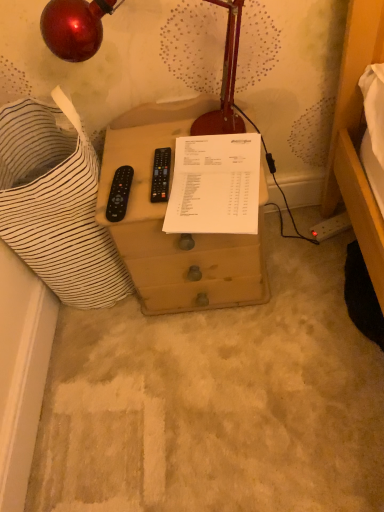
Question: In the image, there is a brown wooden drawer at center. From a real-world perspective, find a few locations in the empty space that is ontop of brown wooden drawer at center. Your answer should be formatted as a list of tuples, i.e. [(x1, y1)], where each tuple contains the x and y coordinates of a point satisfying the conditions above. The coordinates should be between 0 and 1, indicating the normalized pixel locations of the points in the image.
Answer: [(0.445, 0.326)]